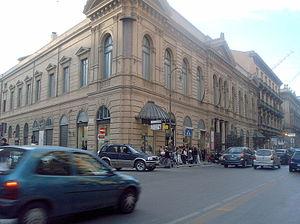
Le Teatro Biondo est une salle de spectacle située à Palerme en Sicile. Elle a été ouverte en 1903. Elle doit son nom aux frères Biondo, qui furent les mécènes de sa construction.